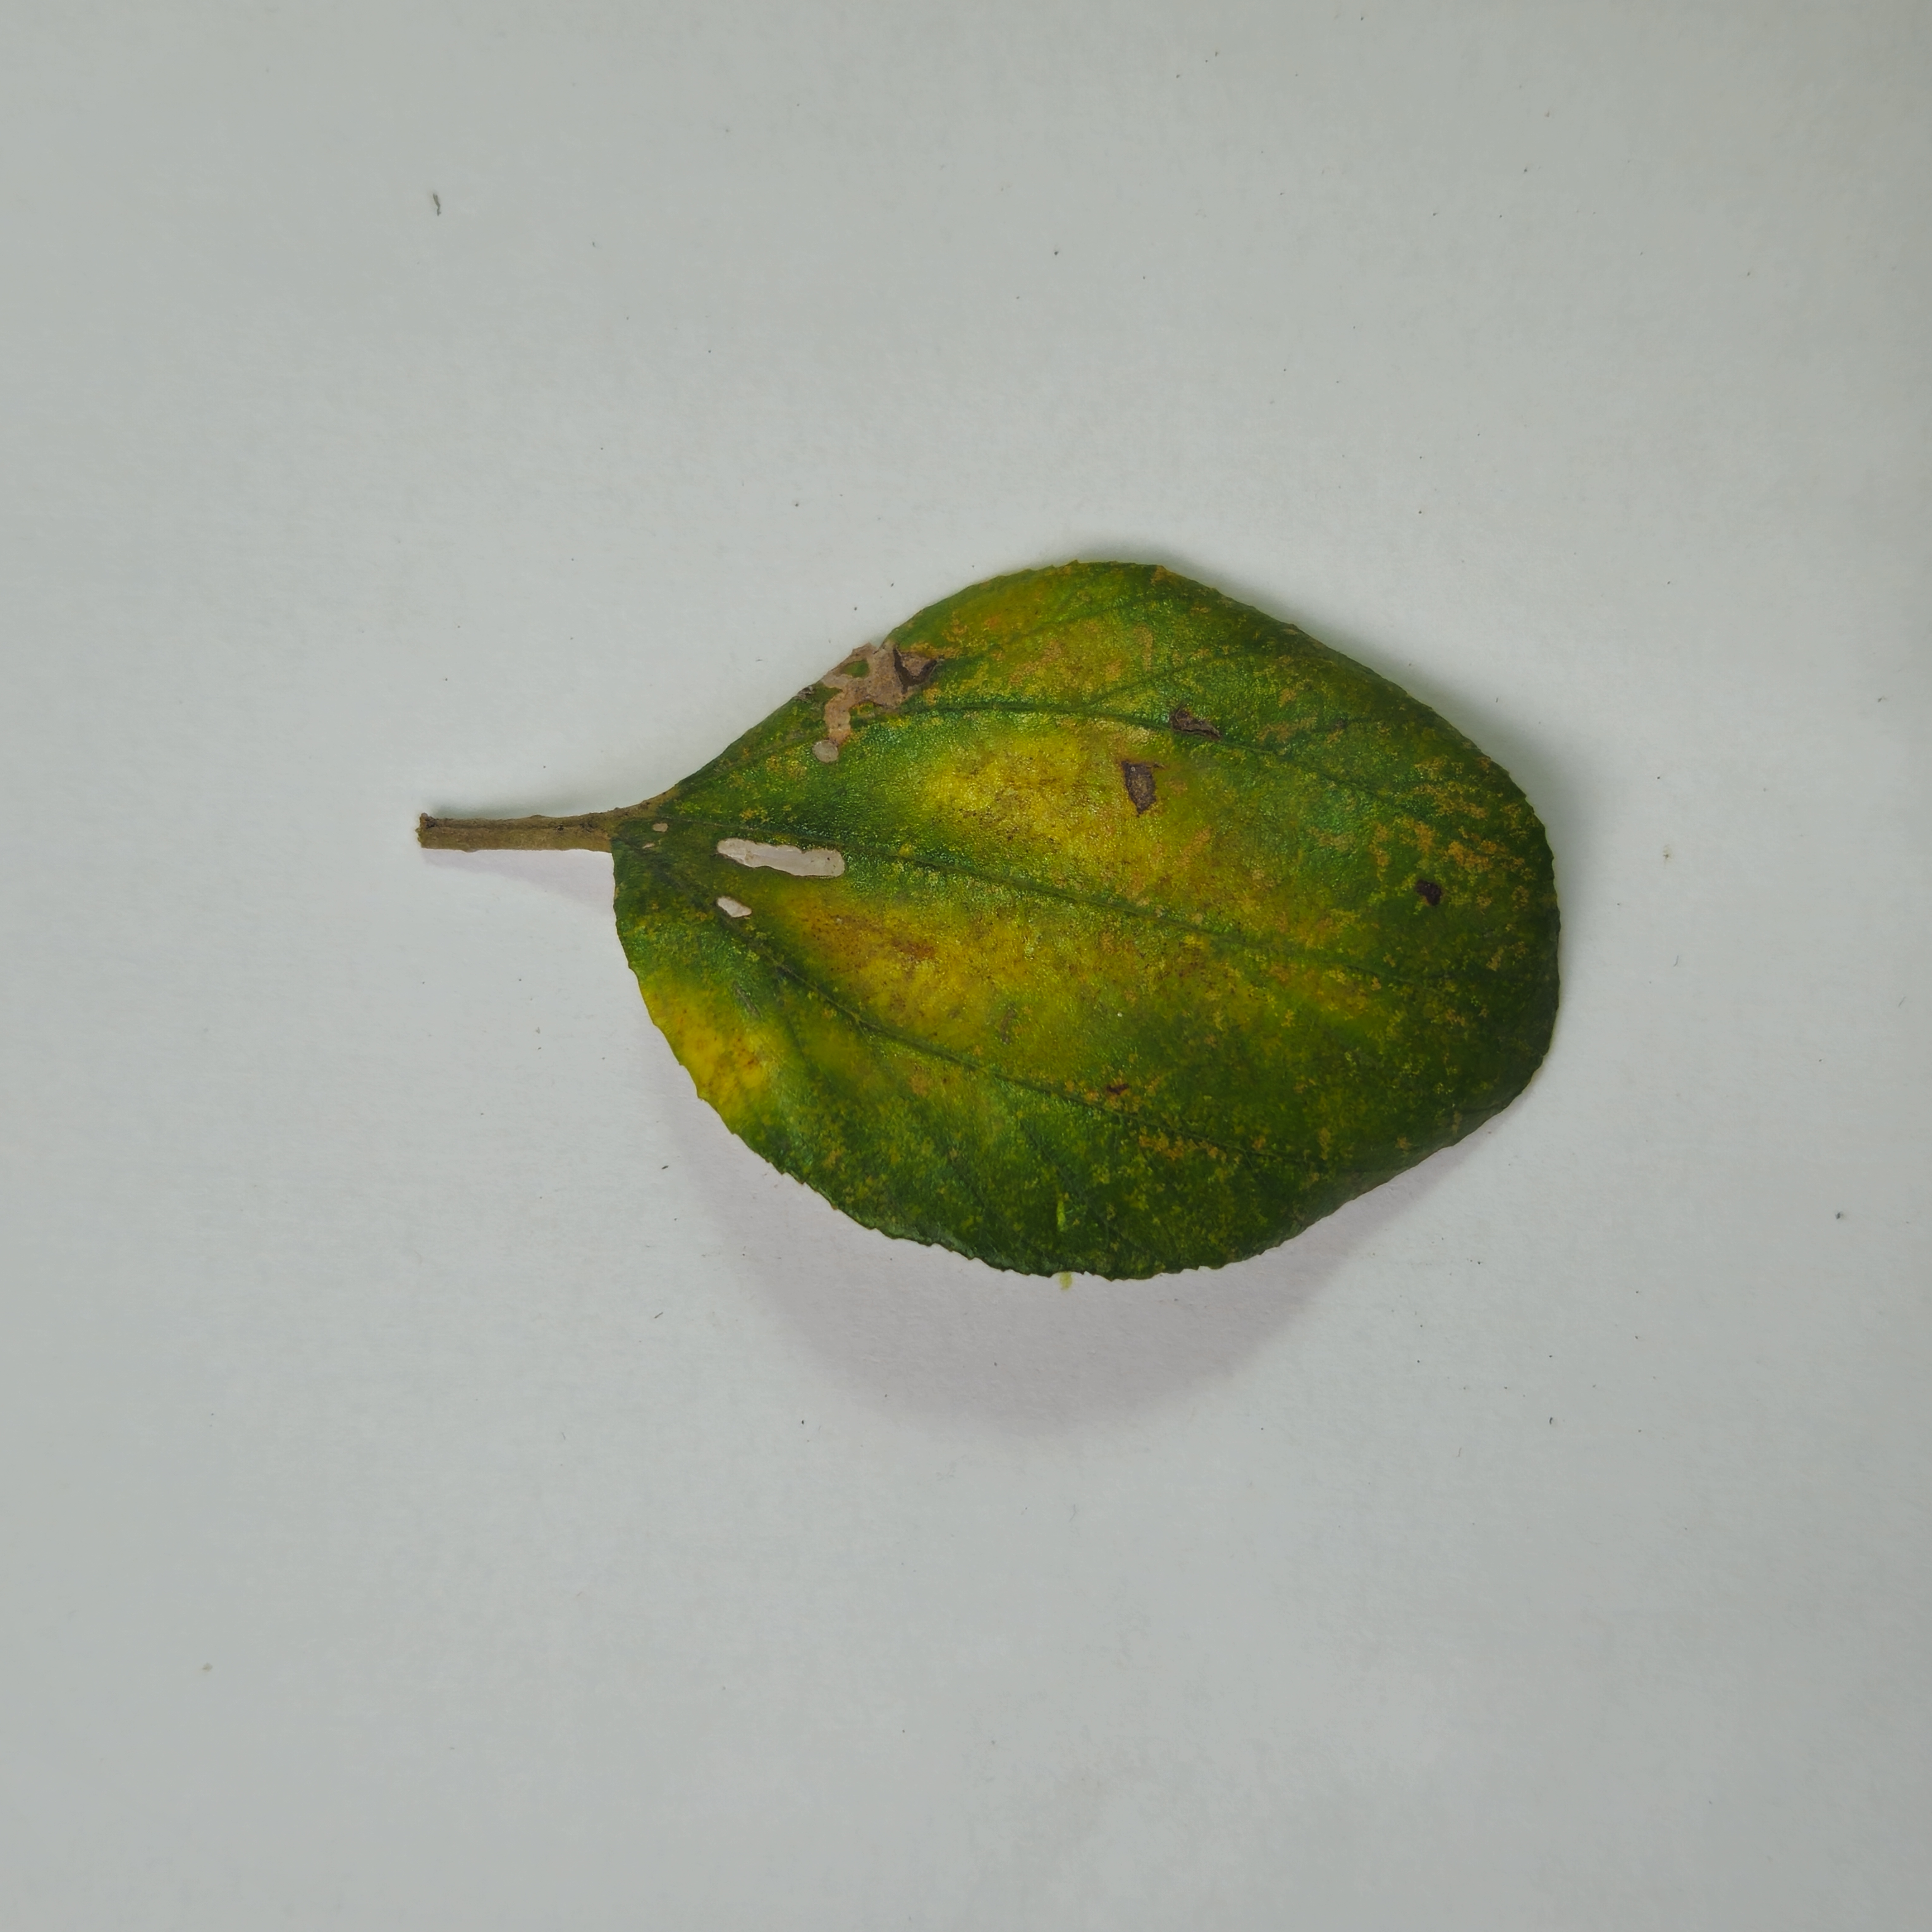
Label: Yellow